History of the Trans-Am Series

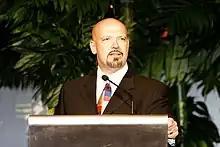
Paul Gentilozzi's 31 wins put him at the top of the charts

In the mid-1990s, Tommy Kendall, in a Chevrolet and then a Ford, was the driver to beat—he would take 4 Drivers' Championships in this decade (3 of them in a row, driving a Mustang). In 1997, he won a record 11 races in a row, guaranteeing his third consecutive Championship, which is itself a record for the 'single class of competition' era. His 28 wins and 4 Championships are second only to Mark Donohue's 29 wins*, and Paul Gentilozzi's 31 wins and 5 Championships. (* 27 of Mark Donohue's wins were achieved without a co-driver, and all 28 of Tommy Kendall's wins were solo efforts.) Paul Gentilozzi rose to the fore beginning in 1998 with his first Trans-Am Series Championship. He would win 4 more Championships, driving a Chevrolet, a Ford, and a Jaguar. His 31 wins and 5 Championships are the most in the history of the series.